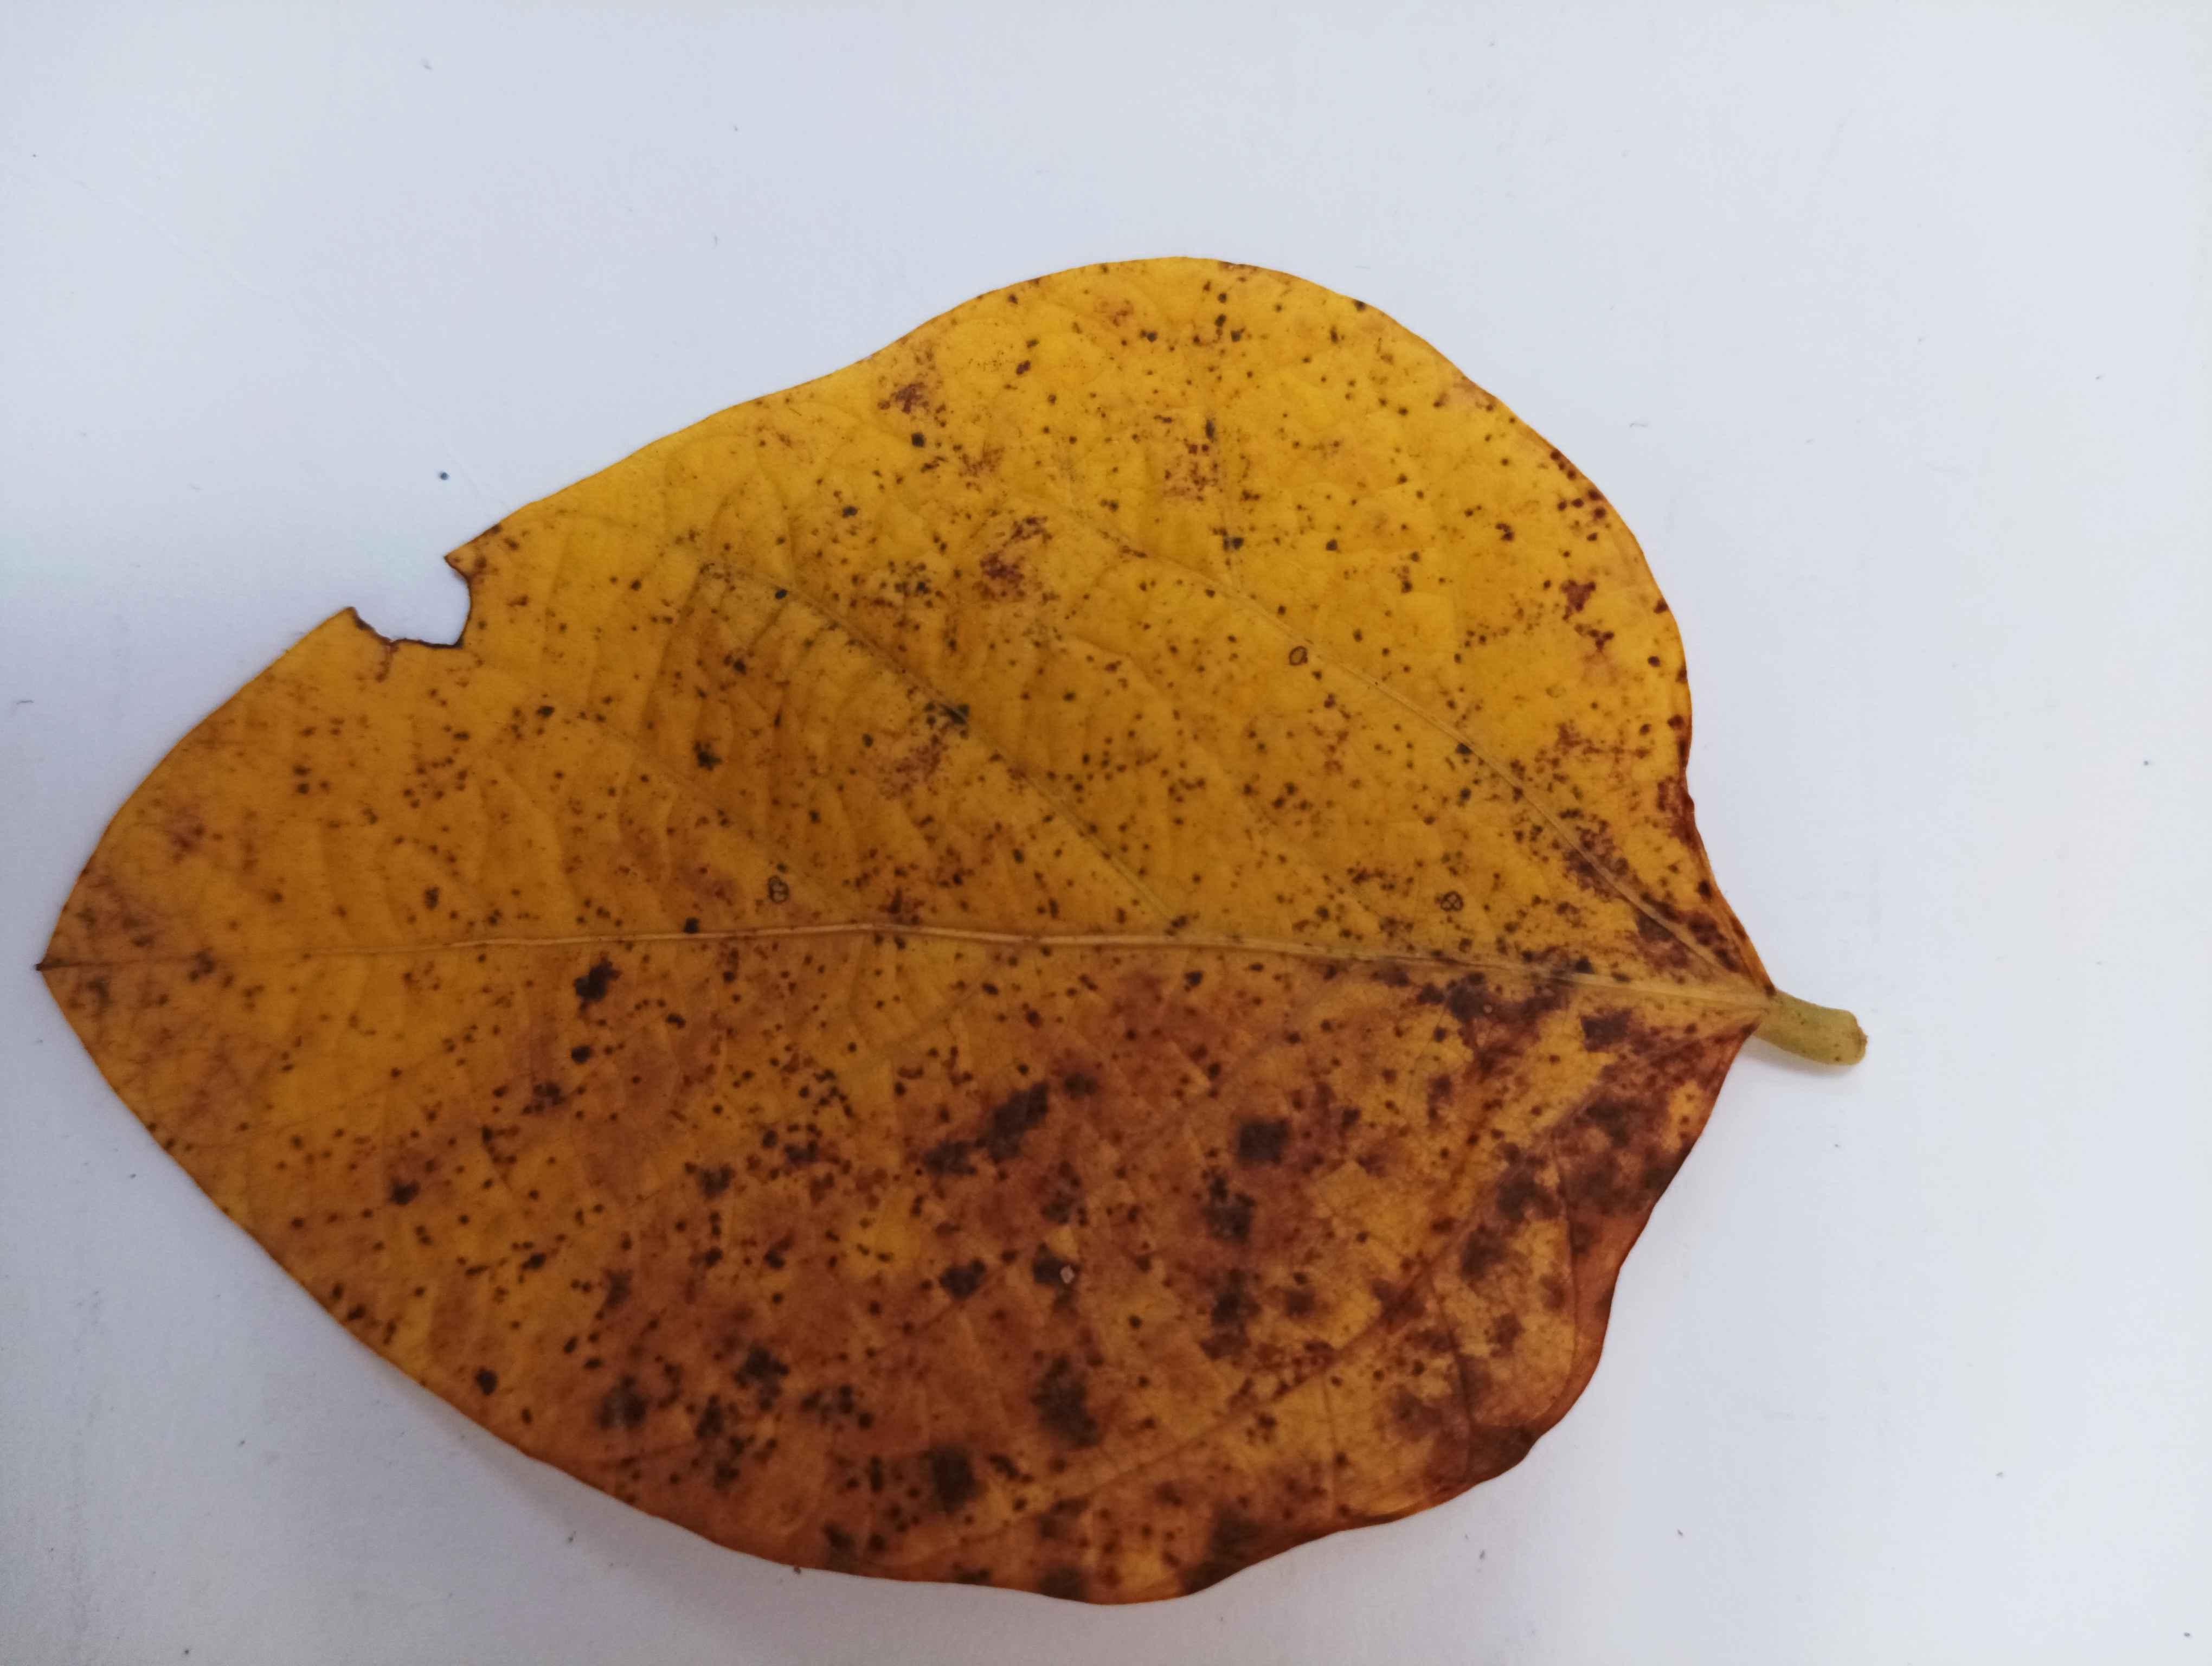
Label: Septoria_Brown_Spot